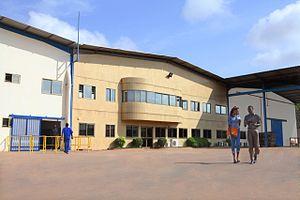
Sivop Togo
SIVOP est une entreprise ivoirienne dont la maison mère est implantée en Côte d'Ivoire, et l’un des principaux acteurs sur le marché de cosmétique et parfumerie dans la sous région ouest-africaine.